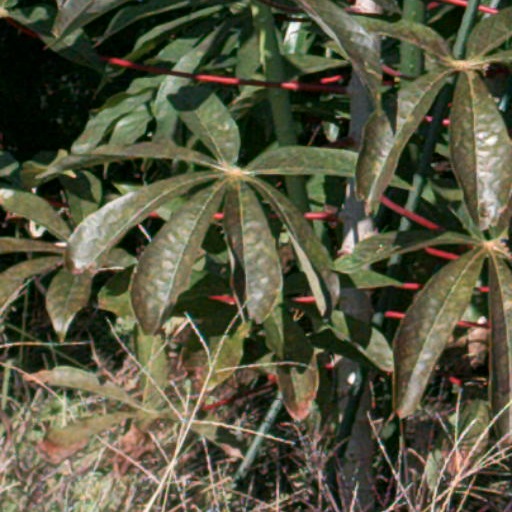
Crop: cassava